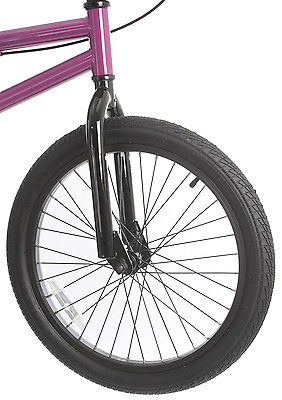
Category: bicycle